Poekilopleuron

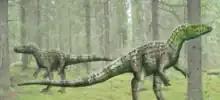
Life restoration of two "Poekilopleuron"

Because the original fossil was destroyed and no other remains of "Poekilopleuron" have since been found, and also because of its name change, there is much controversy surrounding its classification that cannot be resolved. Traditionally it has been assigned to the Megalosauridae, but some recent analyses showed a position in the Sinraptoridae; others had as result it was a member of Megalosauroidea, in a basal position or in the Eustreptospondylinae. Benson "et al." (2010) found it and "Lourinhanosaurus" to belong to Sinraptoridae. An earlier study found that it was a primitive allosauroid outside Sinraptoridae. However, a recent analysis by Carrano et al. (2012), also used in subsequent studies of tetanuran theropods, recovered it as a Megalosauroid closely related to "Afrovenator". However, the authors of that study state that this position is uncertain since "with a single additional step it can be recovered as a piatnitzkysaurid, elsewhere within Megalosauridae, or at several possible positions within Allosauria."